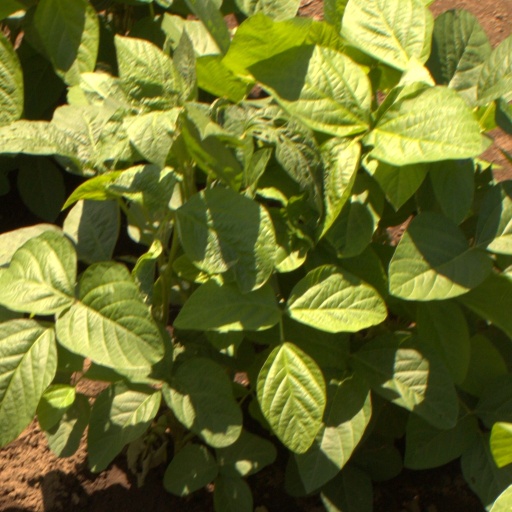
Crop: soybean